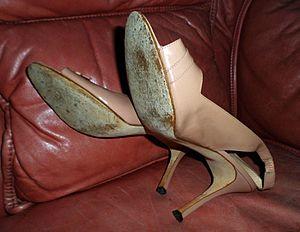
Les chaussures que porte Sandra Bullock dans le film The Blind Side et sur l'affiche officielle (collection personnelle)
The Blind Side, ou L'Éveil d'un champion au Québec, est un film dramatique de sport américain écrit et réalisé par John Lee Hancock, sorti en 2009. Ce film est fondé sur le livre The Blind Side: Evolution of a Game de Michael Lewis publié en 2006. Le film raconte l'histoire de Michael Oher, un joueur du football américain qui joue pour les panthers de la caroline en NFL. Le film suit Oher et son éducation pauvre, à travers ses années à Wingate Christian School, son adoption par Sean et Leigh Anne Tuohy, et sur sa position comme l'une des perspectives dans les plus convoitées dans le football collégien. Pour sa performance, Sandra Bullock a gagné l'Oscar de la meilleure actrice, ainsi que le Golden Globe de la meilleure actrice et le Screen Actors Guild Award de la meilleure actrice dans un premier rôle. Le film a aussi reçu une nomination de l'Oscar du meilleur film.